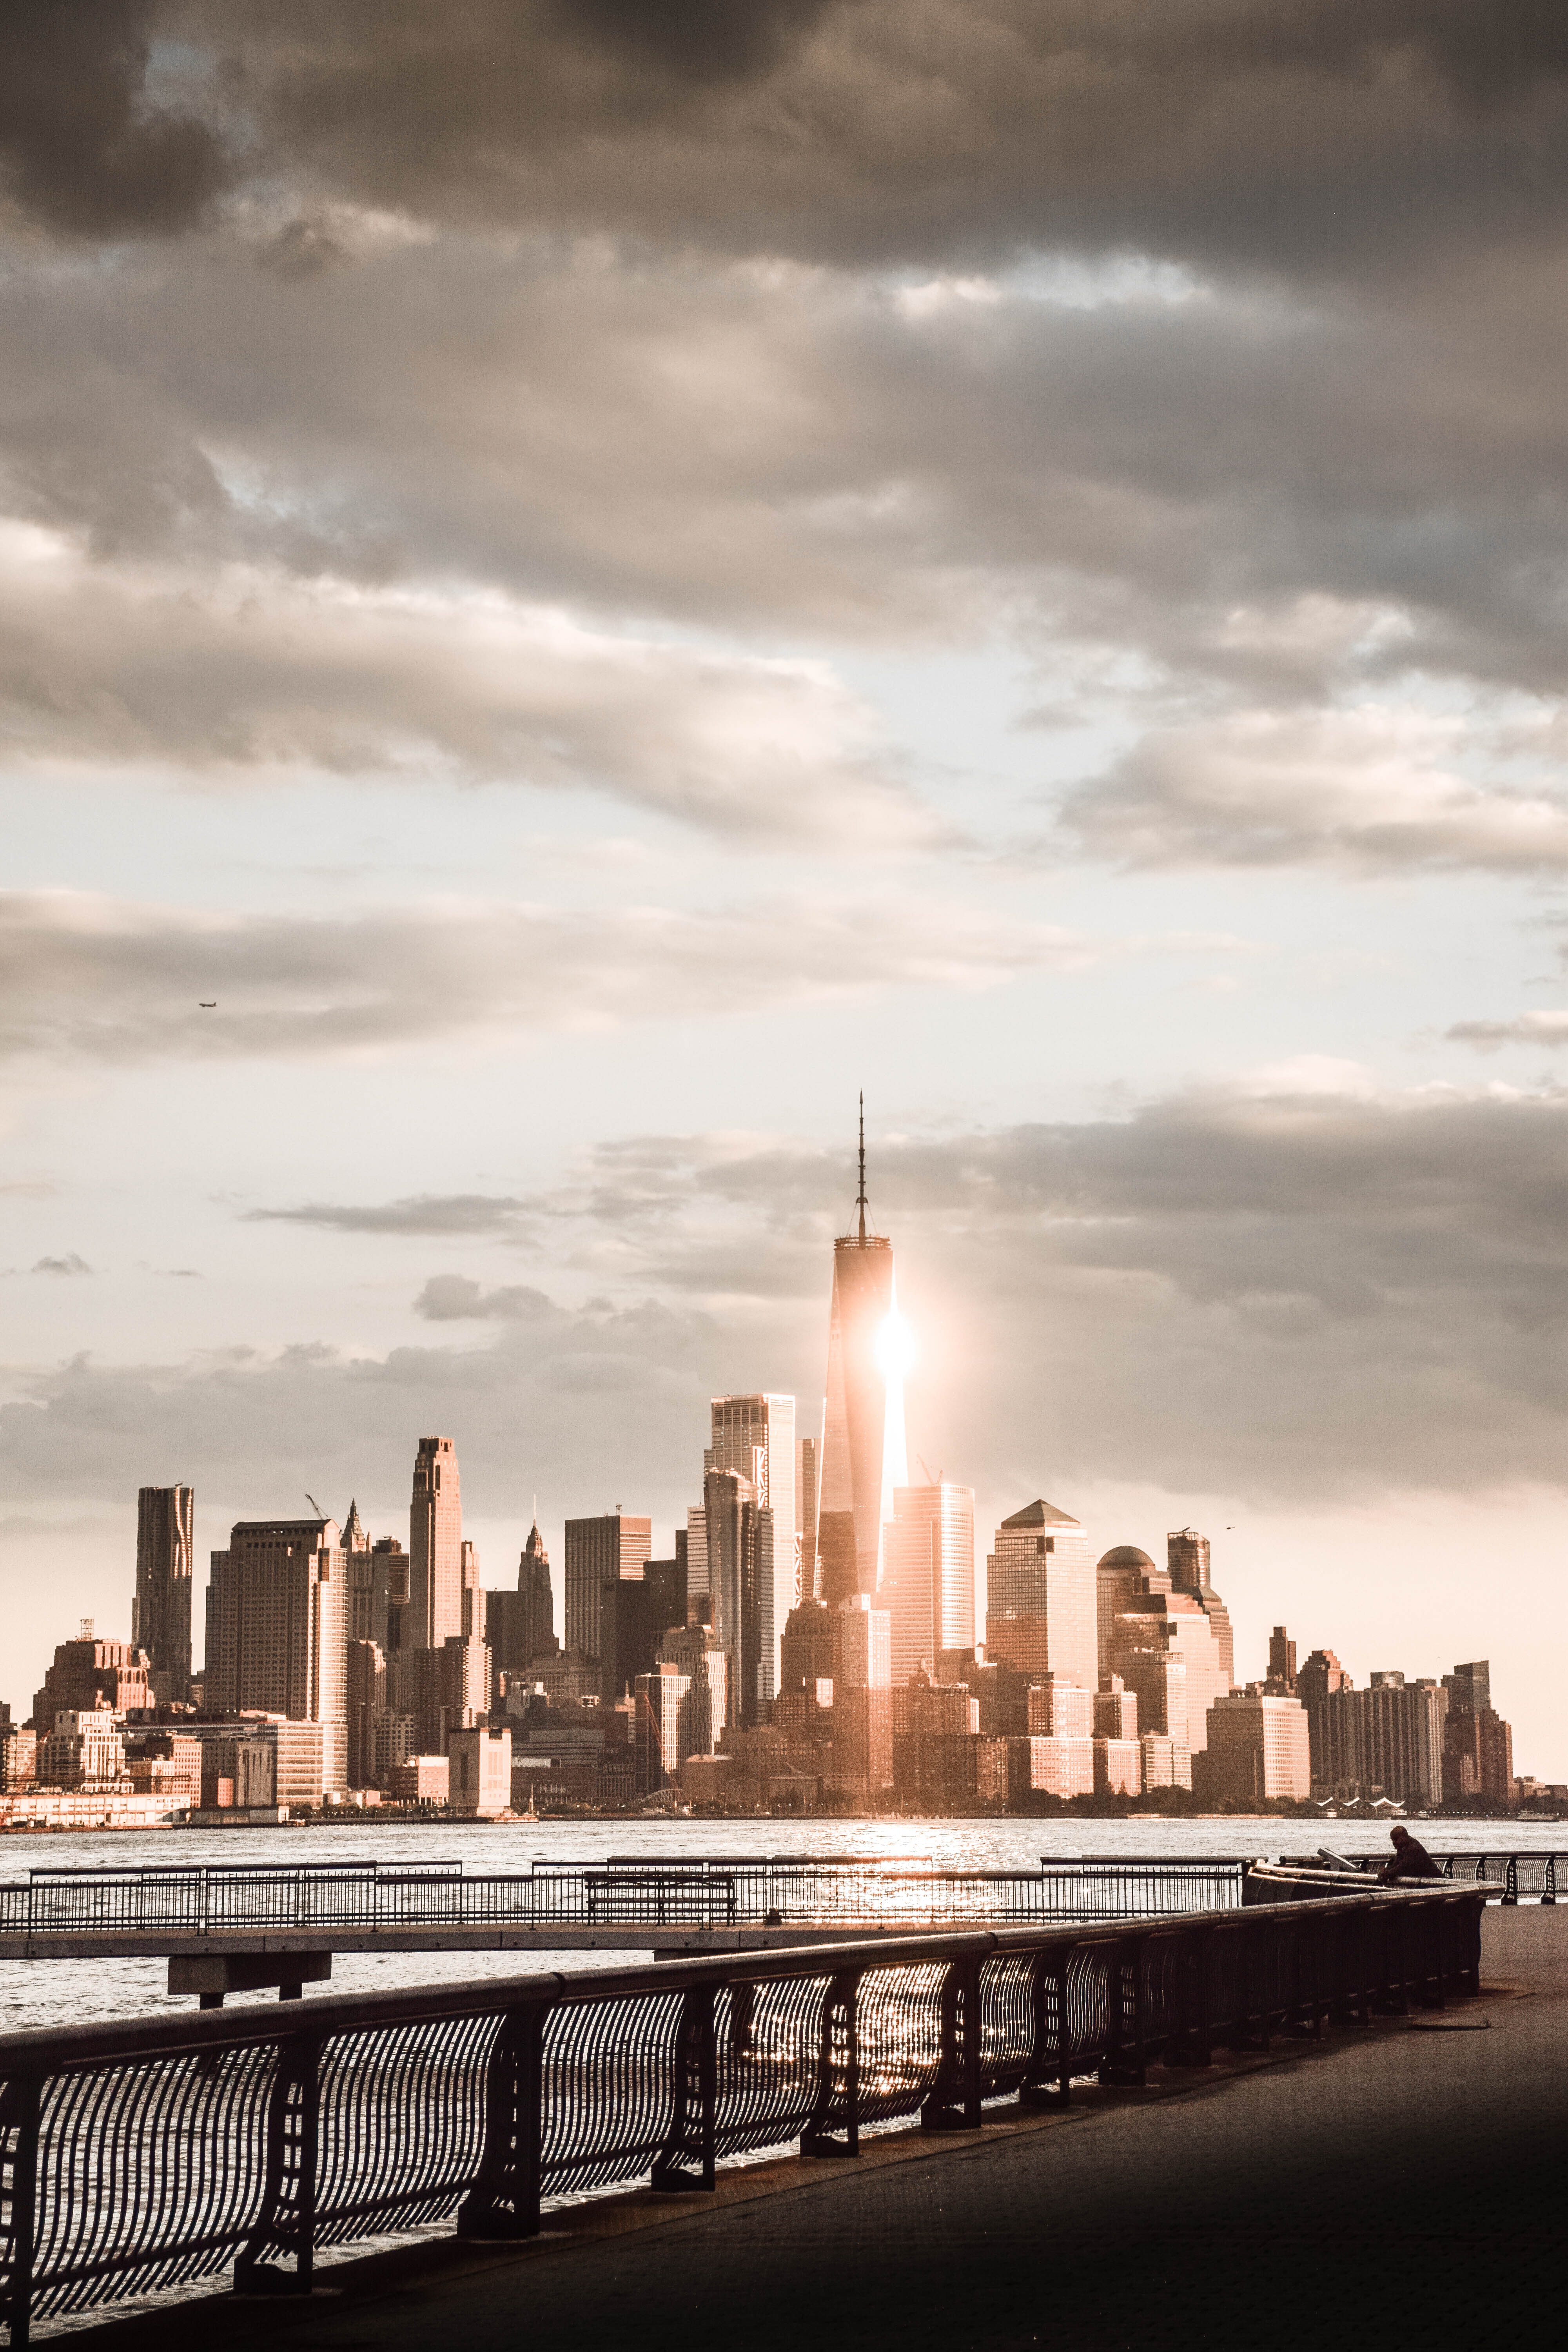
cityscape, city, skyline, metropolitan area, sky, urban area, metropolis, daytime, skyscraper, human settlement, landmark, tower block, downtown, horizon, cloud, water, architecture, building, photography, evening, dusk, tower, river, landscape, reflection, world, black and white, night, bridge